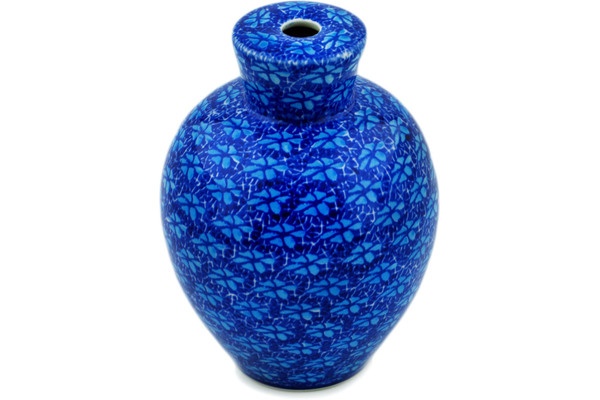
Polish Pottery Lamp Base 6" Deep Into The Blue Sea Theme
This Polish Pottery 6" Lamp Base Deep Into The Blue Sea Theme was handmade and handpainted by the Ceramika Artystyczna factory in Boleslawiec, Poland by skilled artisans according to old traditional methods. Polish Pottery is superb quality stoneware. Oven, microwave, dishwasher, and freezer safe. Lead and Cadmium free paints and glazes. Resists chips and breakage. Individually handmade and hand painted. It is part of the Deep Into The Blue Sea Collection . Dimensions Height: 6½" Length: 4½" Width: 4½" Weight: 1¼ lbs Features Handmade and hand painted in the heart of Europe in the town of Boleslawiec in Poland Premium quality European stoneware certified to be quality 1 selection Made out of stoneware, painted by hand using sponges and brushes Intended for everyday use, long lasting, colors will never fade Fired in 2280°F, chip and crack resistant Product Details Item number: H6507N Microwave Safe: Yes Dishwasher Safe: Yes Oven Safe: Yes (Maximum Temperature 480 Fahrenheit) Freezer Safe: Yes Food Safe: Yes Country of Origin: Poland Show me this lamp base in all patterns Show me all items in this pattern View All Lamp Bases
Brand: Ceramika Artystyczna
Category: Home & Garden > Lighting Accessories > Lamp Post Bases